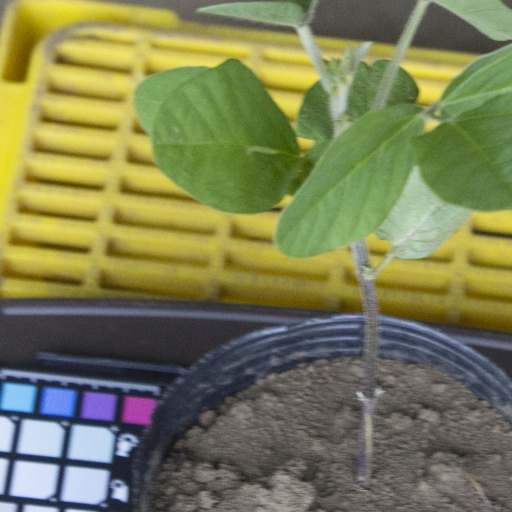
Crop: soybean